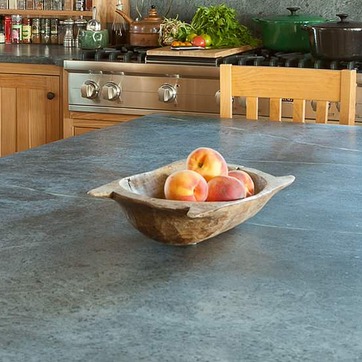
Material: food